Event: Nepal Earthquake
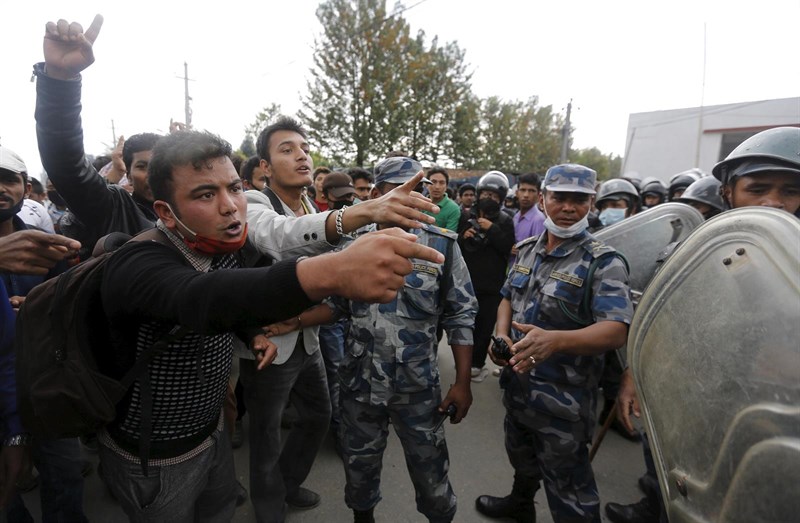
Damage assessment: no_damage